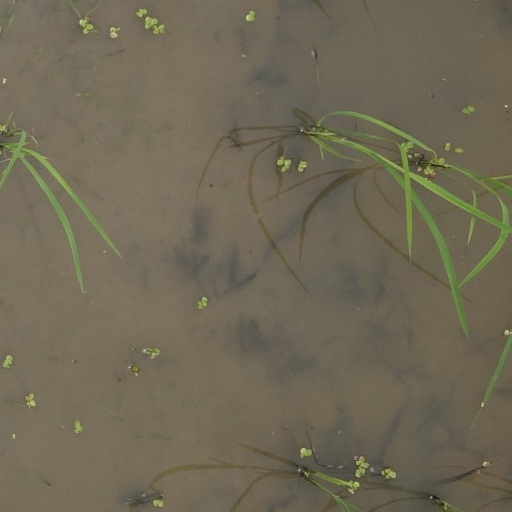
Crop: rice